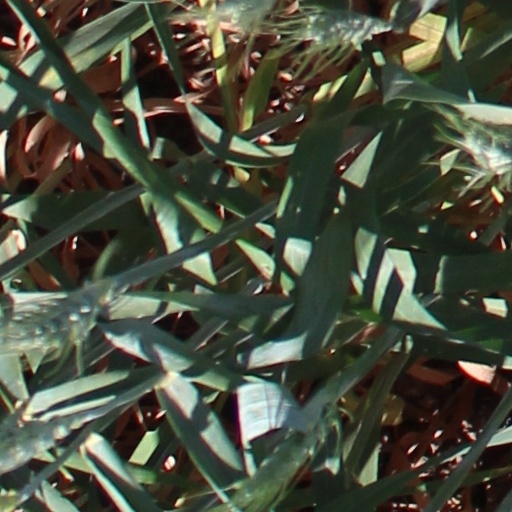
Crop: wheat